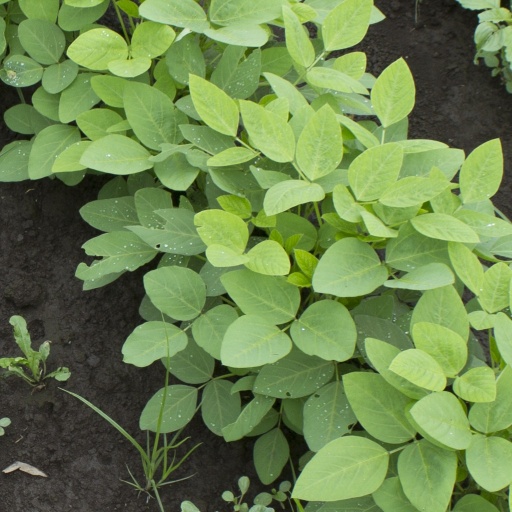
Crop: soybean